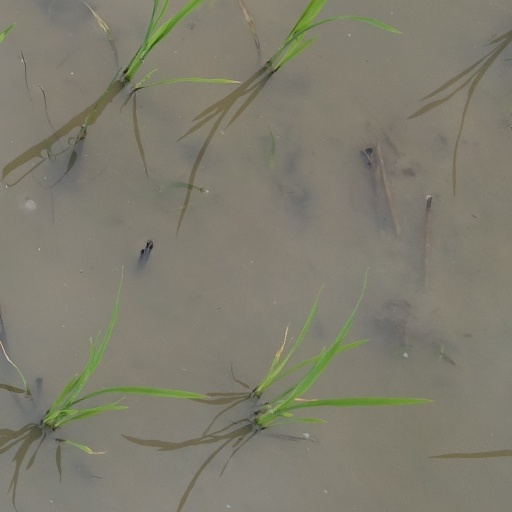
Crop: rice